Saint-Lambert-du-Lattay

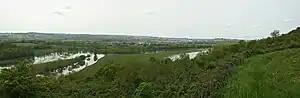
The Layon Valley

The commune is situated 28 km south-by-west of Angers on the way towards Cholet. Saint-Lambert-du-Lattay is on the south bank of the river Layon and the river Hyrôme flows through the eastern part of the village. The banks of the rivers host vineyards which are notably producing Coteaux du layon and other Anjou wines.